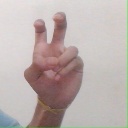
अक्षर: ई